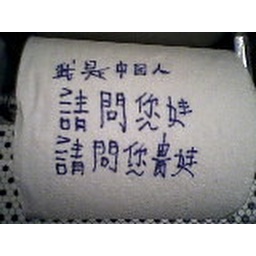
Spotted on a roll of toilet paper at a washroom at a Paramount Screening Room in NYC.